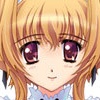
Portrait style: Anime Portrait